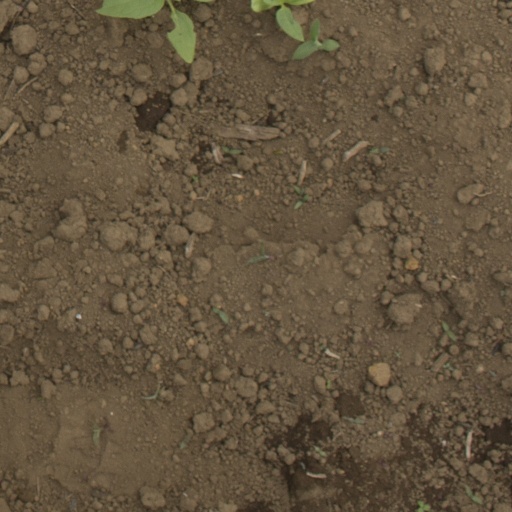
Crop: Jerusalem artichoke